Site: brandenburg
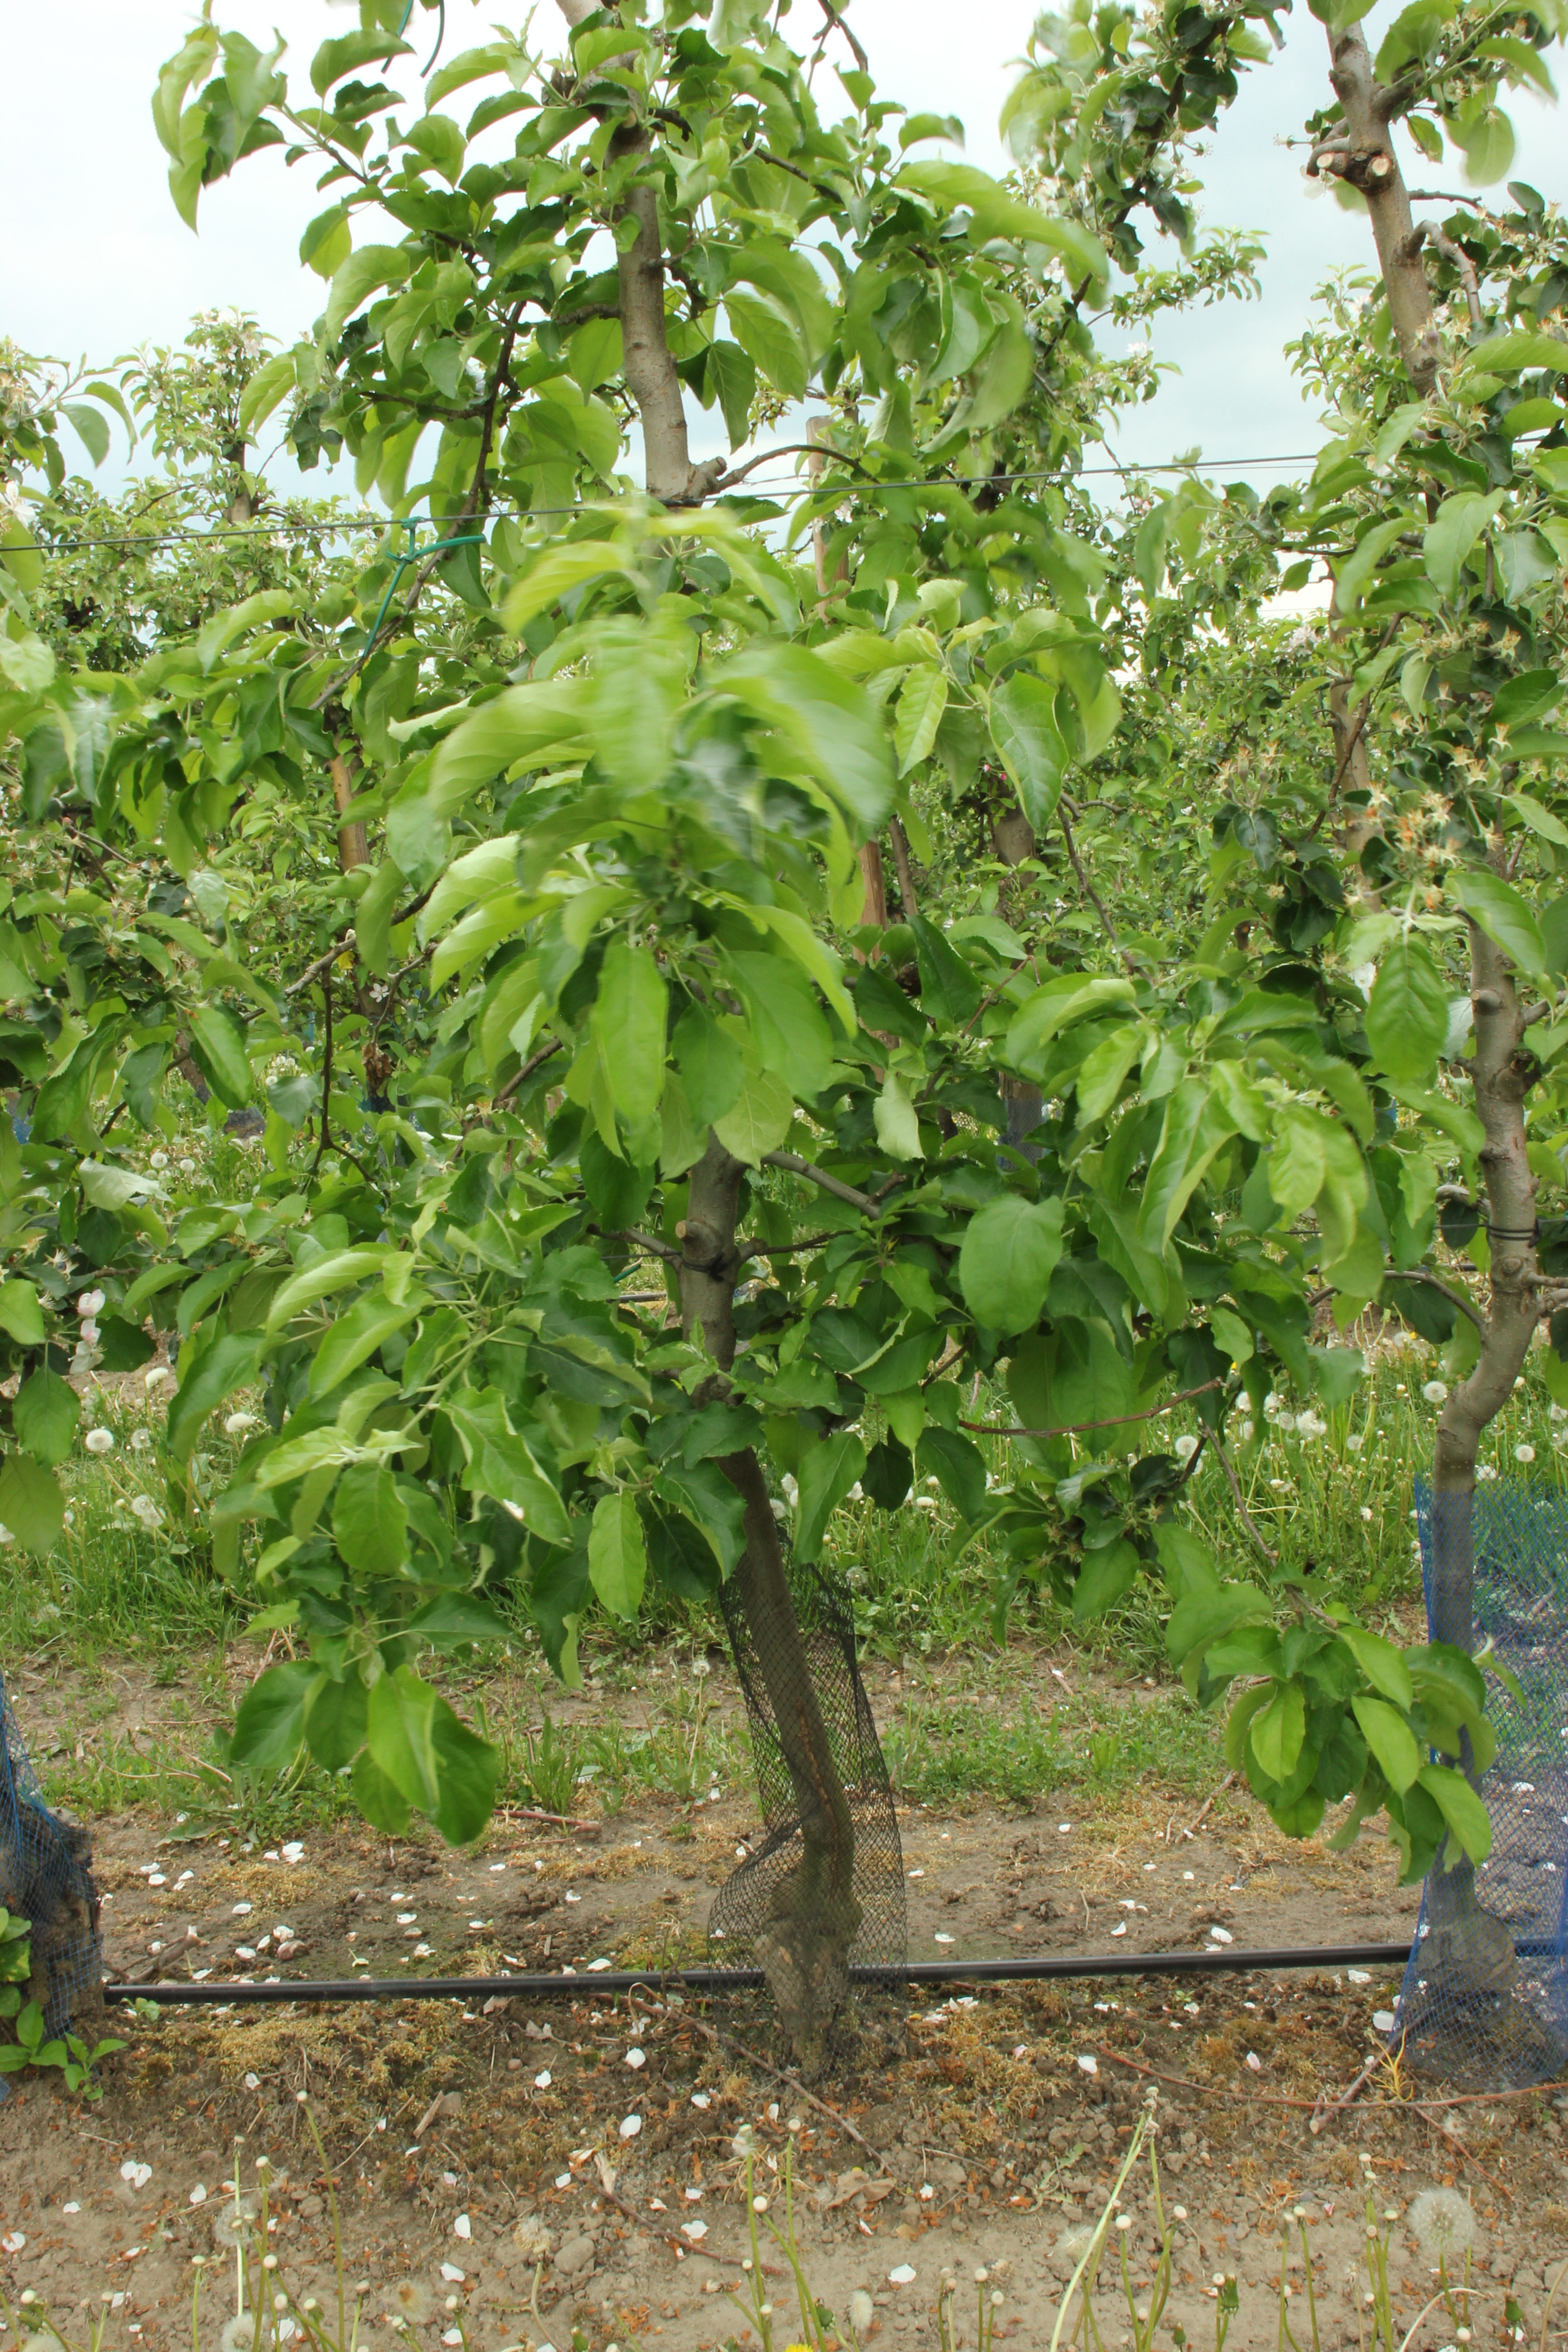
Growth stage (BBCH 67): Flowering